Life Made Simple

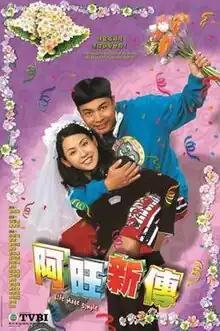
Official poster

Life Made Simple (Traditional Chinese: ) is a TVB modern drama series broadcast in October 2005. The series is shown to celebrate TVB's 38th Anniversary.